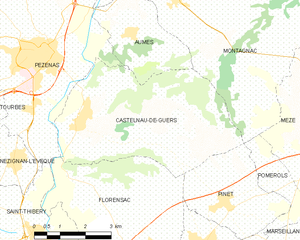
Carte de la commune française de code INSEE 34056 - Castelnau-de-Guers
Castelnau-de-Guers est une commune française située dans le département de l'Hérault, en région Occitanie.